Nabat

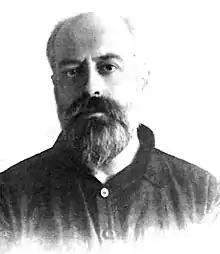
Volin, one of the leading figures of the Nabat and the writer of its platform on "united anarchism".

On 12–16 November 1918, the Nabat held its founding conference in Kursk. The conference resolved to create an all-Ukrainian federation of anarchist groups, united together under a unified platform to take advantage of the opportunities for societal reform offered by the ongoing Russian Civil War. At the conference, Volin was tasked with creating a "declaration of principles" that would be agreeable to all of the major schools of anarchism, most importantly syndicalists, communists, and individualists. Volin's platform of "united anarchism" was criticised by many of his own anarcho-syndicalist comrades in Russia, who feared the dominance of the anarcho-communists in such an arrangement.